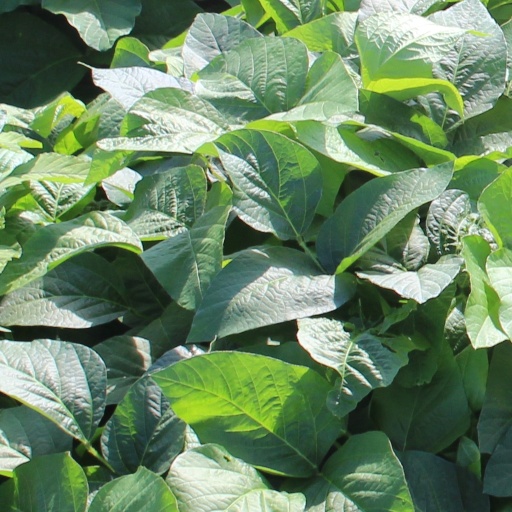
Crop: soybean